Afridi

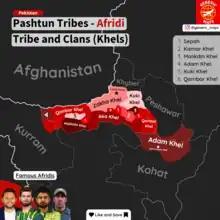

The Afridi Tribe is subclassified into eight sub-tribes (Ḵels), which reflect the different ethnic groups which joined to make the Afrīdīs: